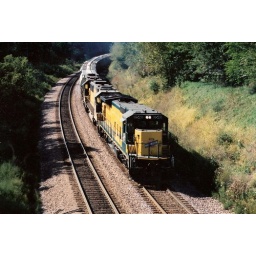
CNW 8546 leading a grain train up Dixon hill in Dixon,IL.